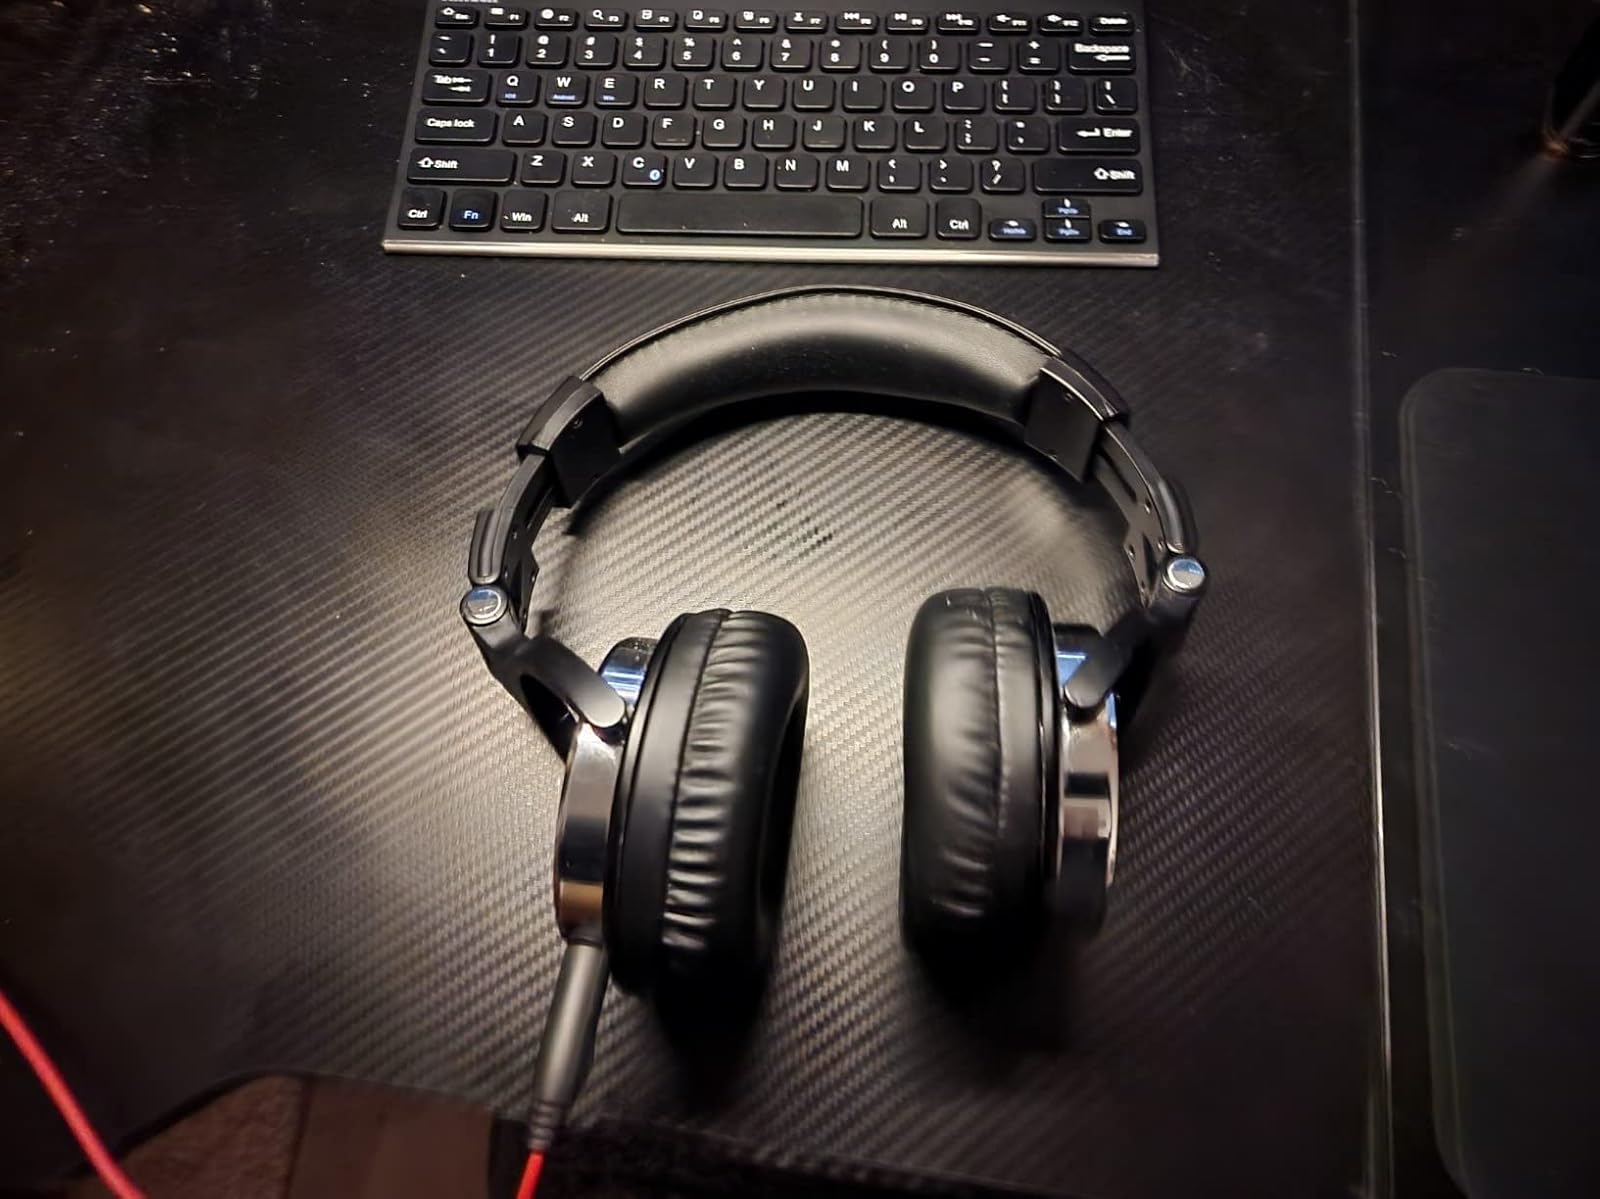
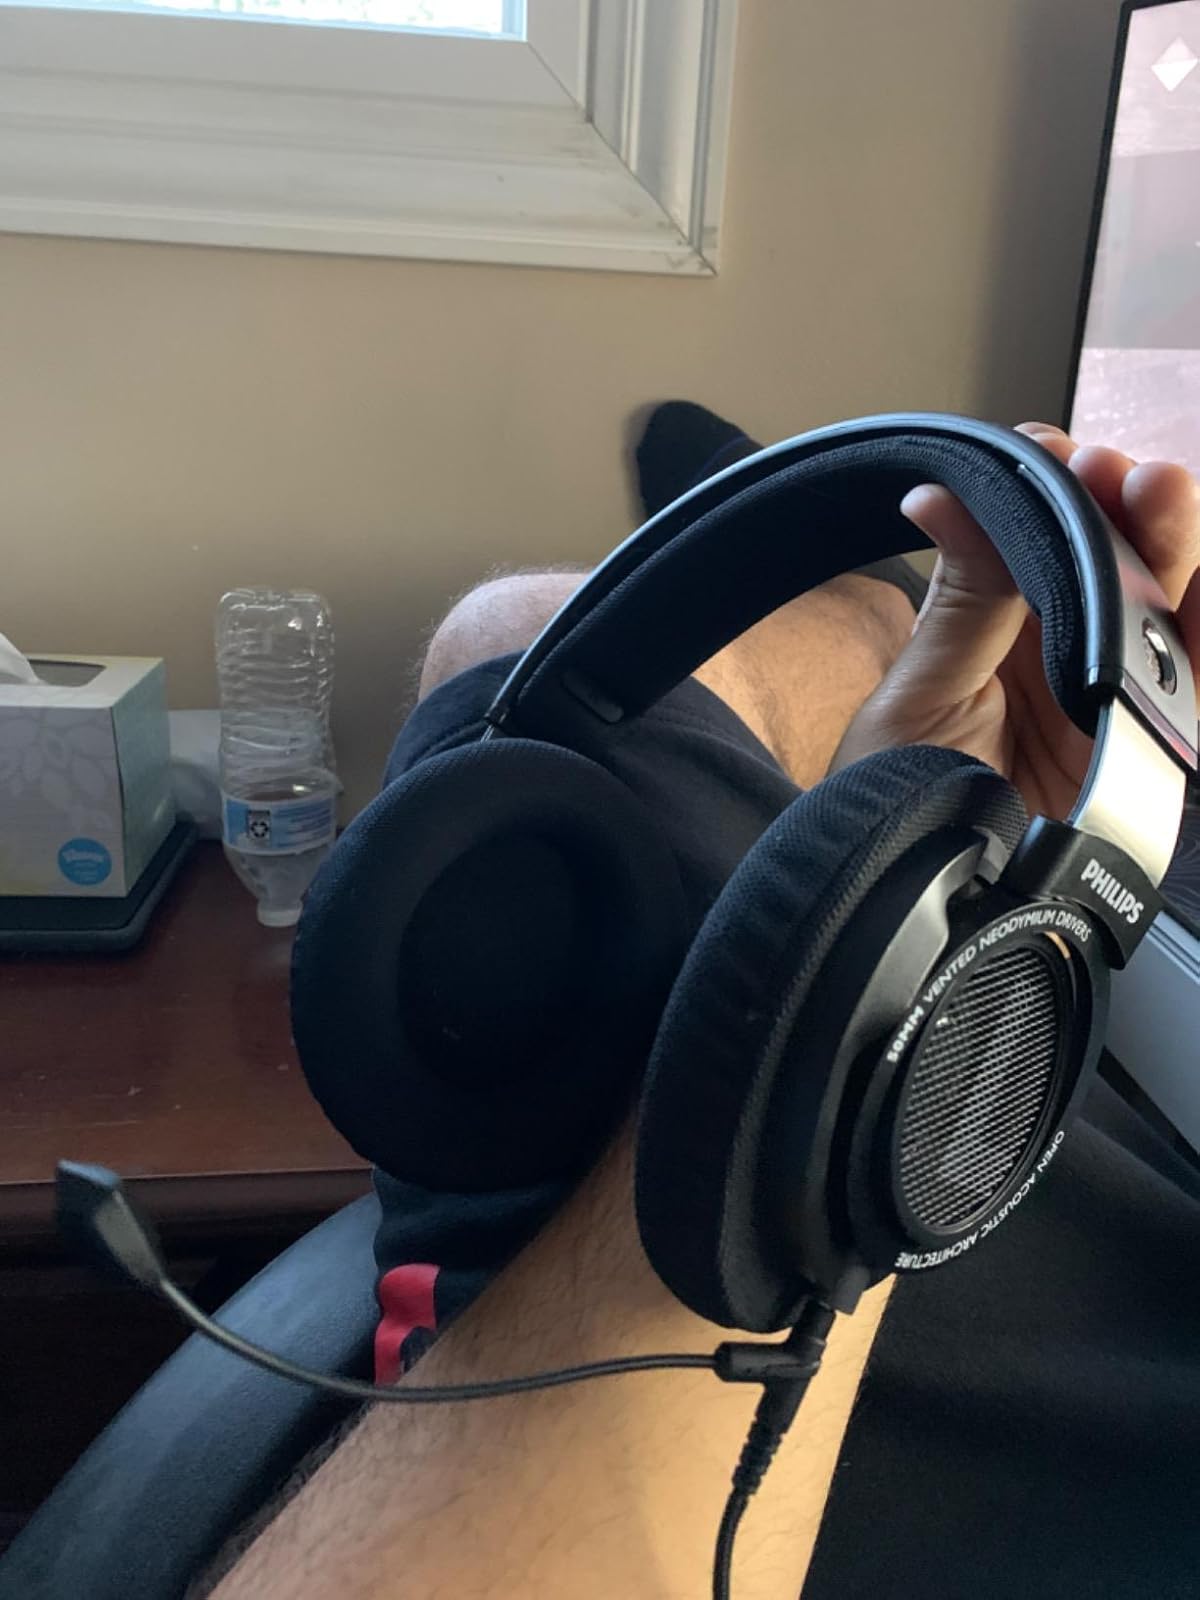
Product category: headphones
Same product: no